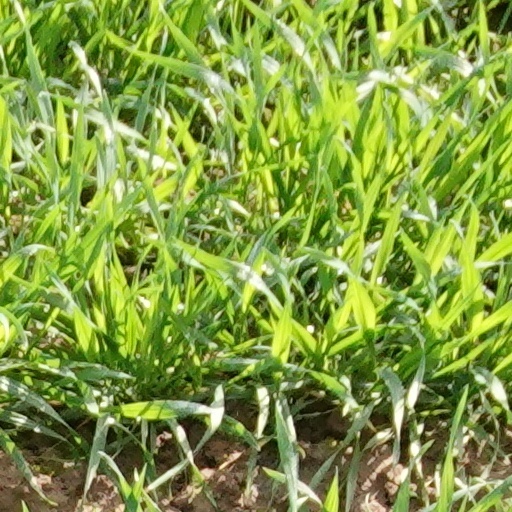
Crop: wheat